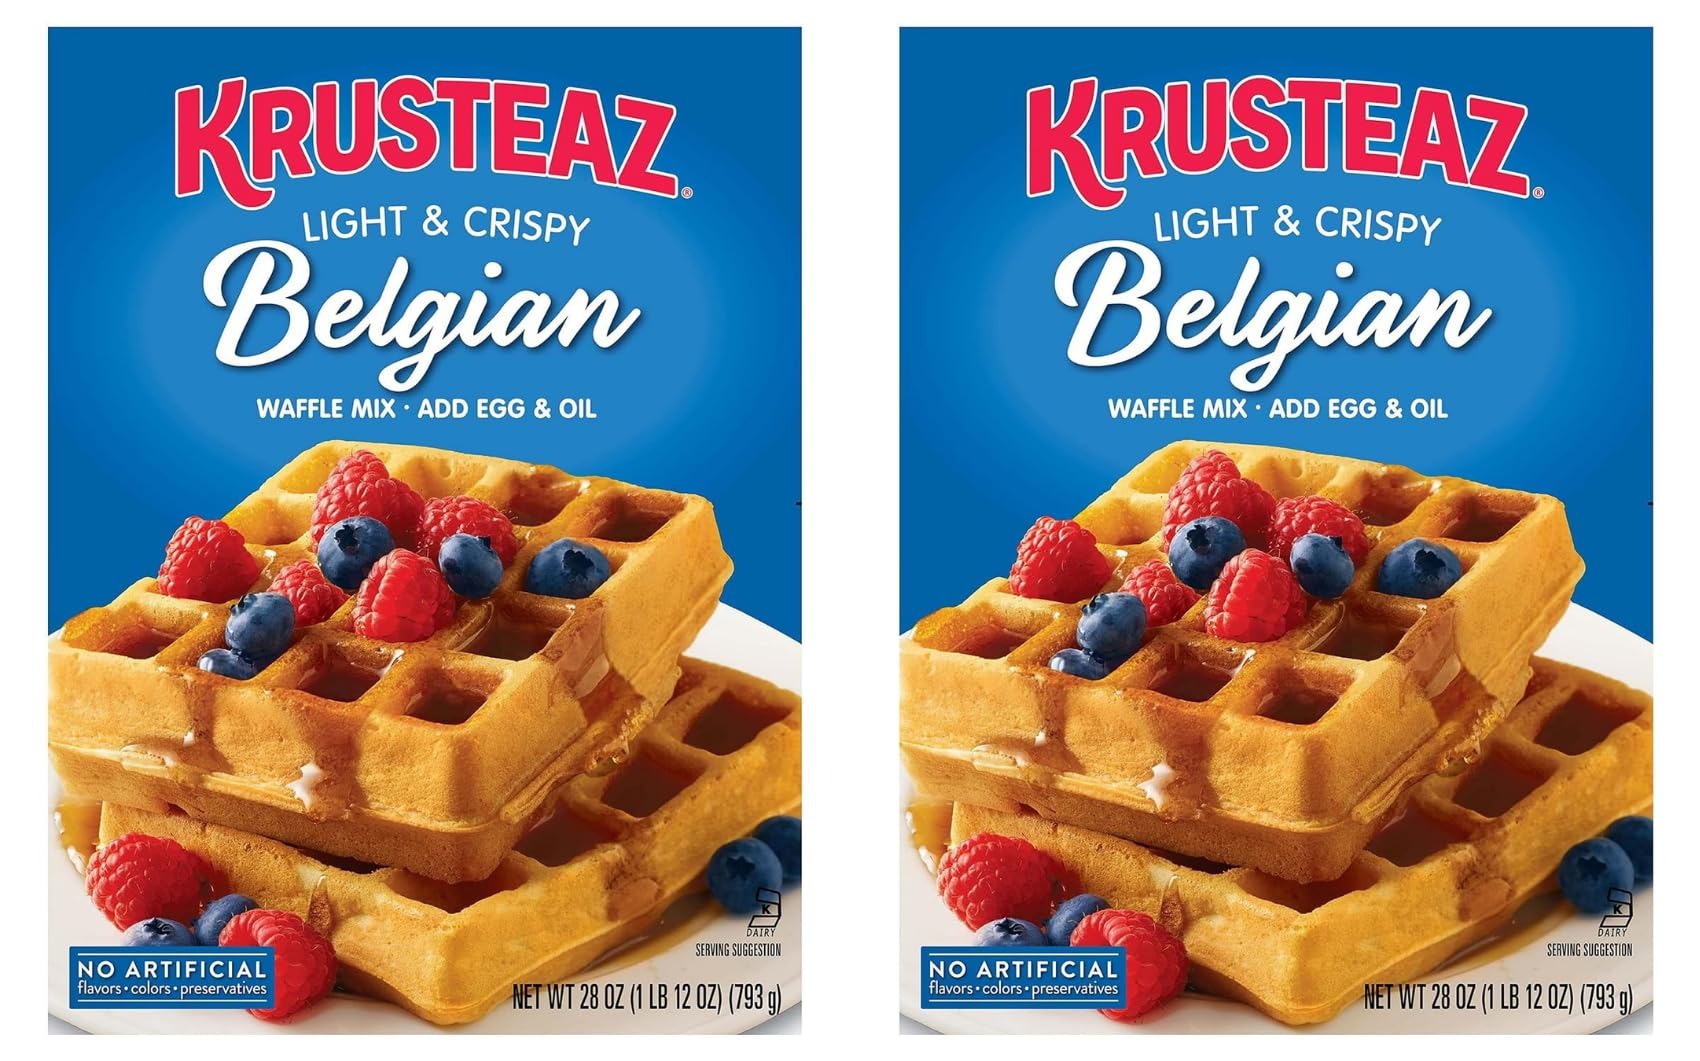
Item Name: Krusteaz Light & Crispy Belgian Waffle Mix - No Artificial Flavors, Colors, or Preservatives - 28 OZ (Pack of 2) (Packaging May Vary)
Bullet Point 1: DELICIOUSLY LIGHT: Take your taste buds on a trip abroad with Krusteaz Belgian Waffles. Enjoy the crispy outside and the warm sweet inside of a perfect, golden brown Belgian waffle.
Bullet Point 2: EASY TO MAKE: Add eggs, oil, and water to your mix. Whisk away, drop batter onto your waffle iron, then wait until your waffle is a glowing golden brown.
Bullet Point 3: MAKE IT YOUR OWN: Waffles are the perfect food for true makers. Whip up an amazing brunch with Belgian waffles, whipped cream and berries. Or use our waffles as a taco shell or bread for a savory sandwich. Make waffle art by building log cabins or sculptures. The only limit is your imagination.
Bullet Point 4: INGREDIENTS WE’RE PROUD OF: Krusteaz Belgian Waffle Mix is made with no artificial colors and no artificial preservatives.
Bullet Point 5: WHAT’S INCLUDED: Every order of this waffle mix includes two, 28-ounce boxes with a shelf life from production of 548 days. This box is great for keeping Krusteaz mix on hand whenever you crave it!
Value: 28.0
Unit: Ounce

Price: 2.99